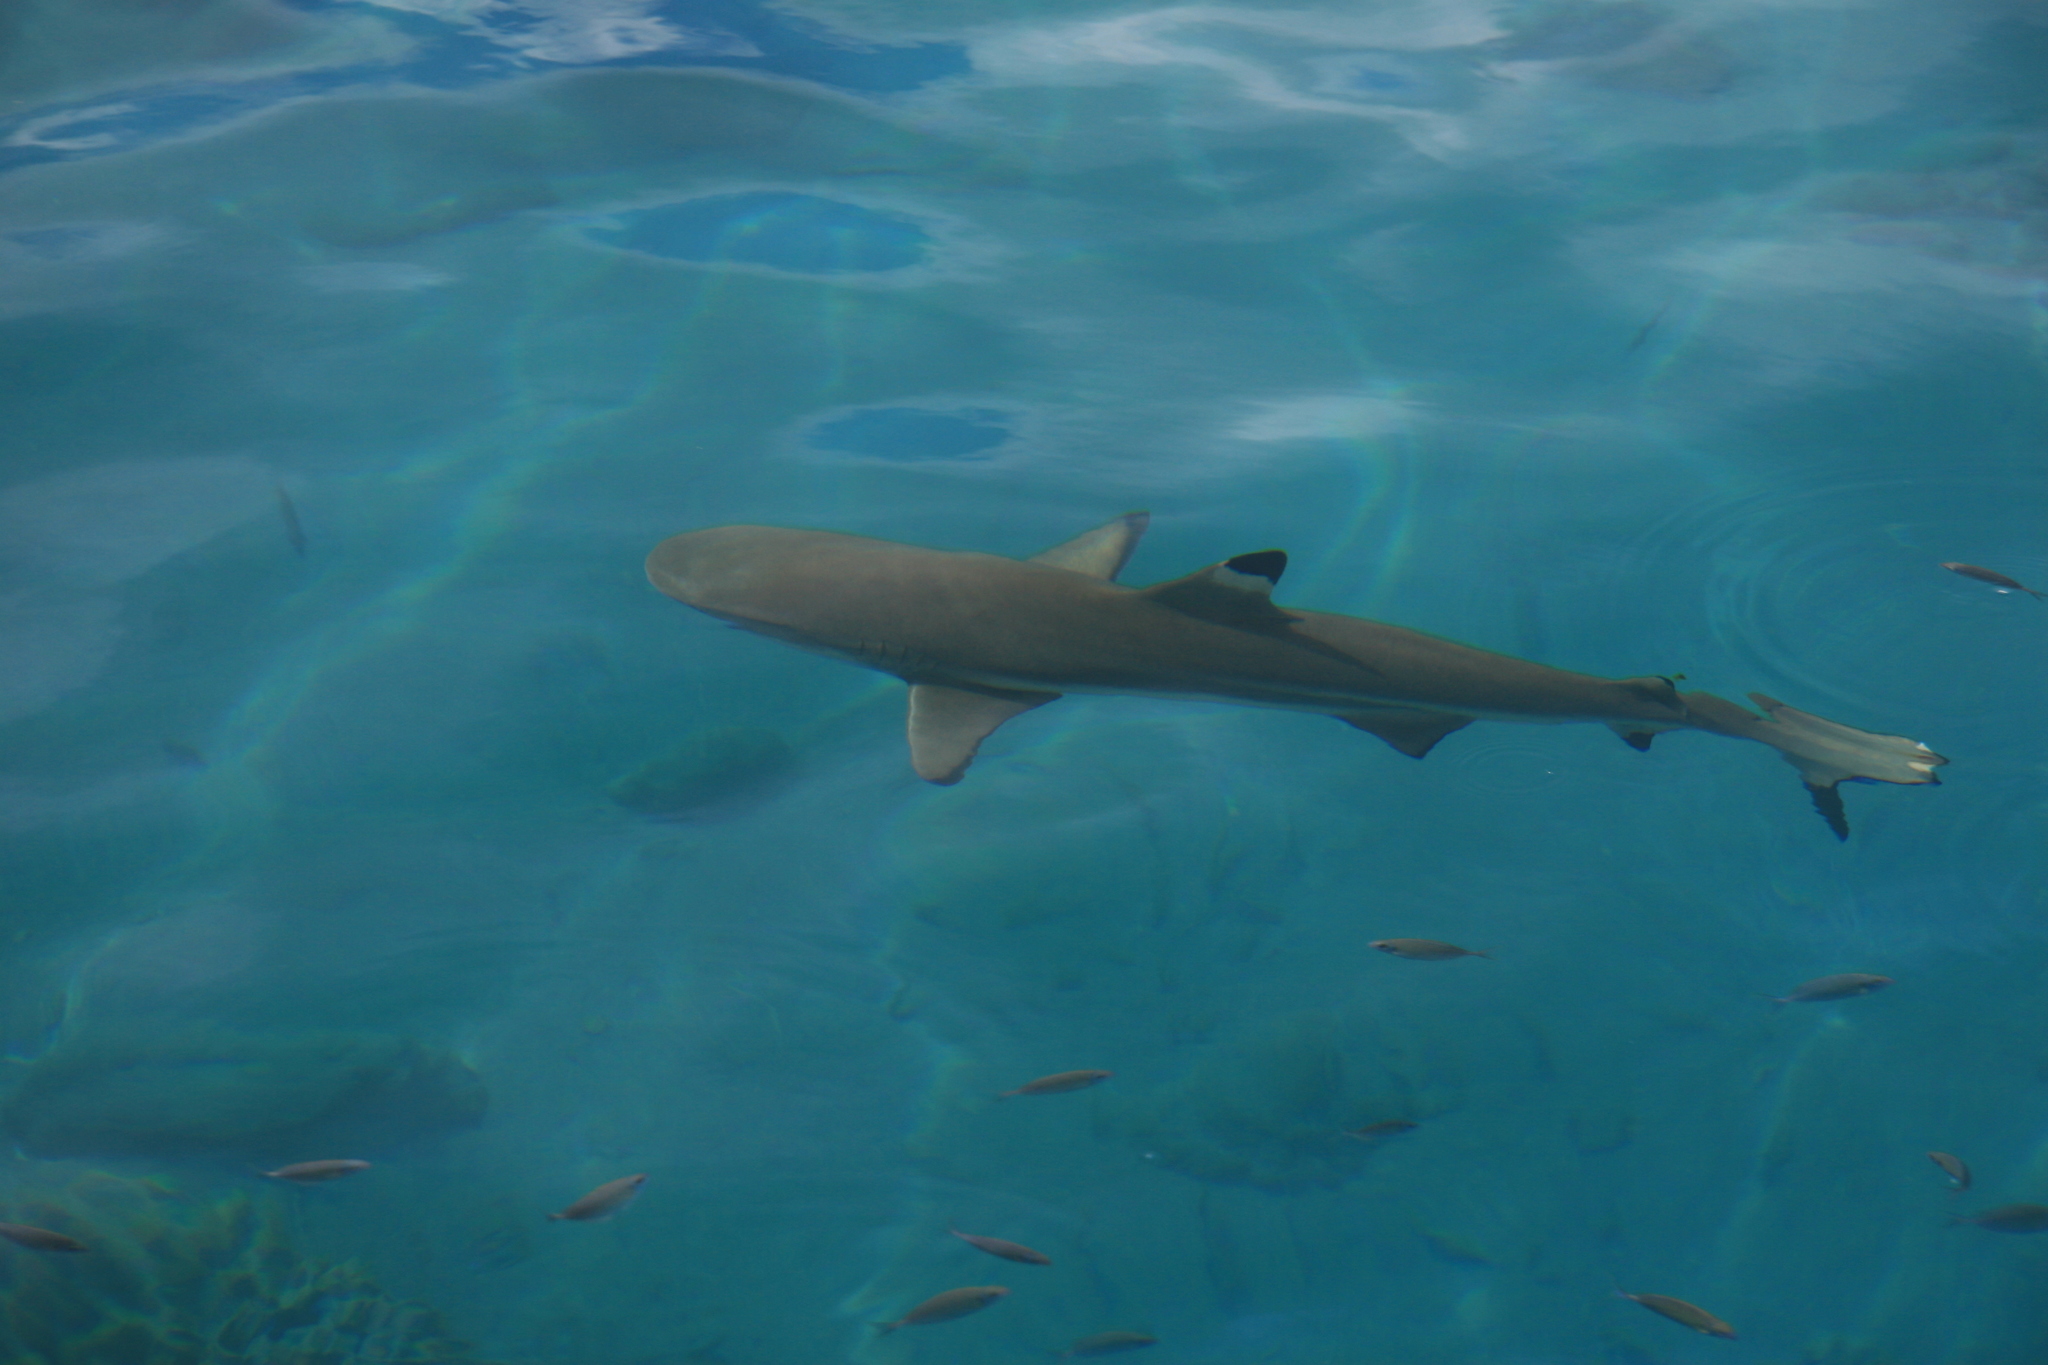
Carcharhinus melanopterus (Blacktip Reef Shark)